Chã das Caldeiras

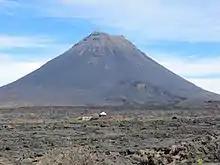
Two years after the 2014–15 eruption, these were some buildings that survived the lava flows

In April 1995, an eruption of the Pico do Fogo damaged several houses in Chã das Caldeiras. Pico do Fogo erupted again in November 2014, destroying 75% of the buildings in Portela, Bangaeira and Ilhéu de Losna. Most of these were covered by lava. After the eruption, the majority of the inhabitants left the village. Cabeça Fundão on the park's edge became the seat of the natural park. A few homes have been rebuilt.